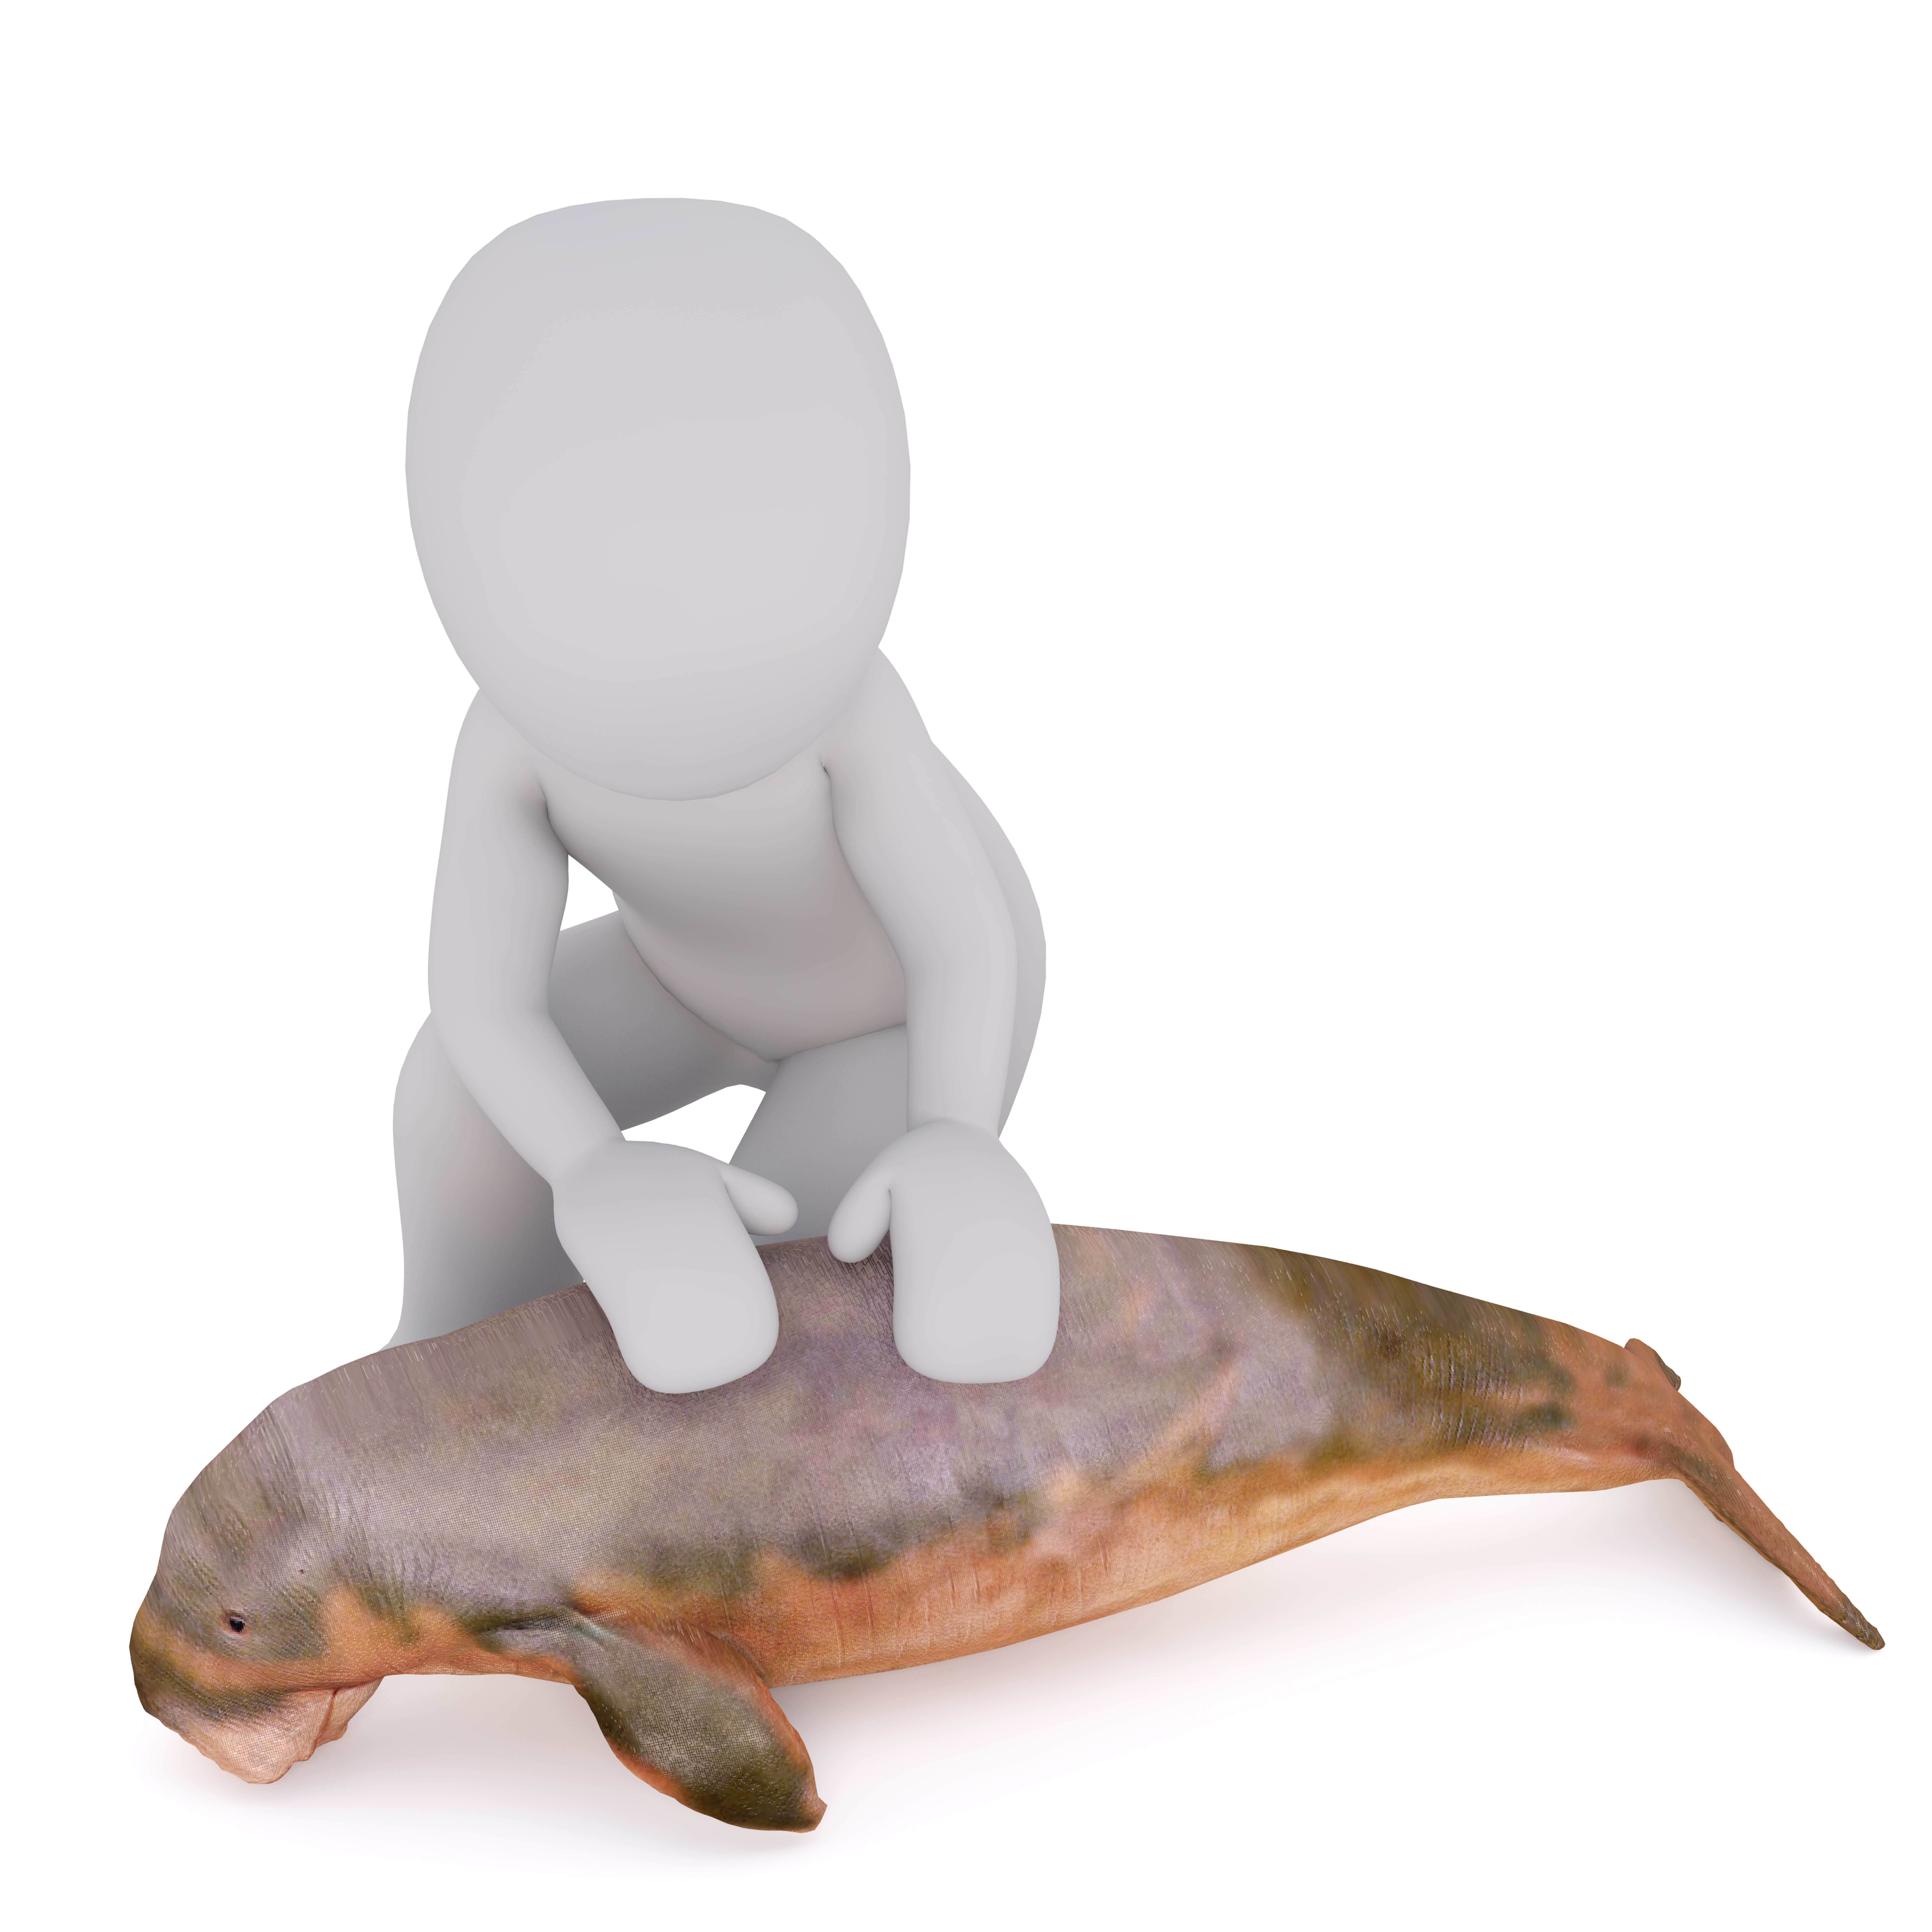
white, isolated, model, mammal, fish, toy, animals, figurine, 3d, males, white male, 3d model, full body, robbe, free image, animal figure, marine mammal, monotreme, 3d man, 3d men